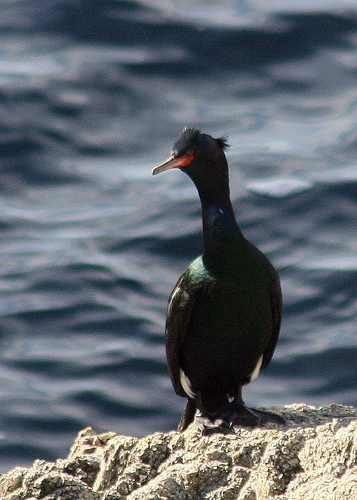
medium sized bird with a long black neck, a dark green body, and an orange beak.
this is a black and blue bird with a long orange beak.
this black bird has a green tint to its feathers, a long neck and an orange beak.
this is a large black bird with a long neck and an orange beak.
this large bird is mostly black with a long neck and long hooked bill.
this bird is black with red and has a long, pointy beak.
this bird has large, black, webbed feet and beautiful deep green breast feathers with long black and white wings.
a multicolored tall bird with a orange bill.
this particular bird has a belly that is black and has a long narrow necka bird with a long neck, and black belly and breast and the bill is long and flat
Species: Pelagic Cormorant